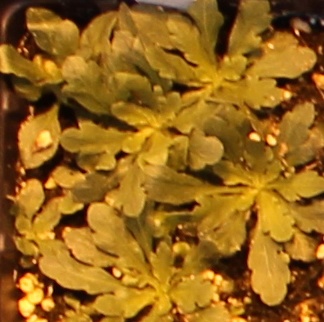
Label: Horseweed